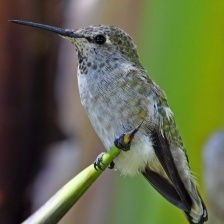
Species: ANNAS HUMMINGBIRD
Scientific name: CALYPTE ANNA
ImageNet parent category: hummingbird